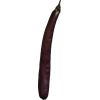
Label: Eggplant long 1